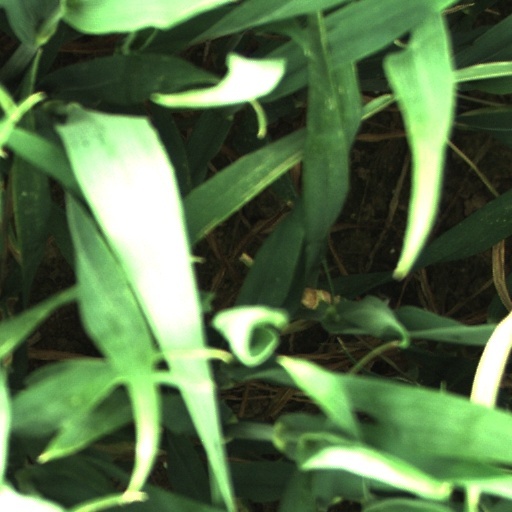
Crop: wheat